S. H. Burton

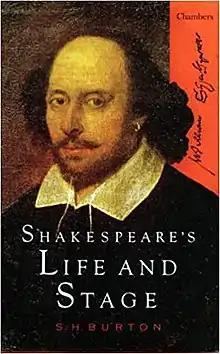
"Shakespeare's Life and Stage", 1989

He was a Shakespeare scholar and edited an edition of "Henry V" that was published in Longman's Heritage of Literature series in 1975. The less serious "Shakespeare Detective and Other Short Stories" contained four mystery stories authored by Burton and set in modern Stratford upon Avon but drawing on the town's connections with William Shakespeare. It was published in Longman's Structural Readers series in 1986 where the text is designed to suit particular levels of English language proficiency. "Shakespeare's Life and Stage" (1989), the fruit of a lifetime's study, was a major work that included an extended discussion of the bard's education, but the poor sales were a great disappointment to the author.